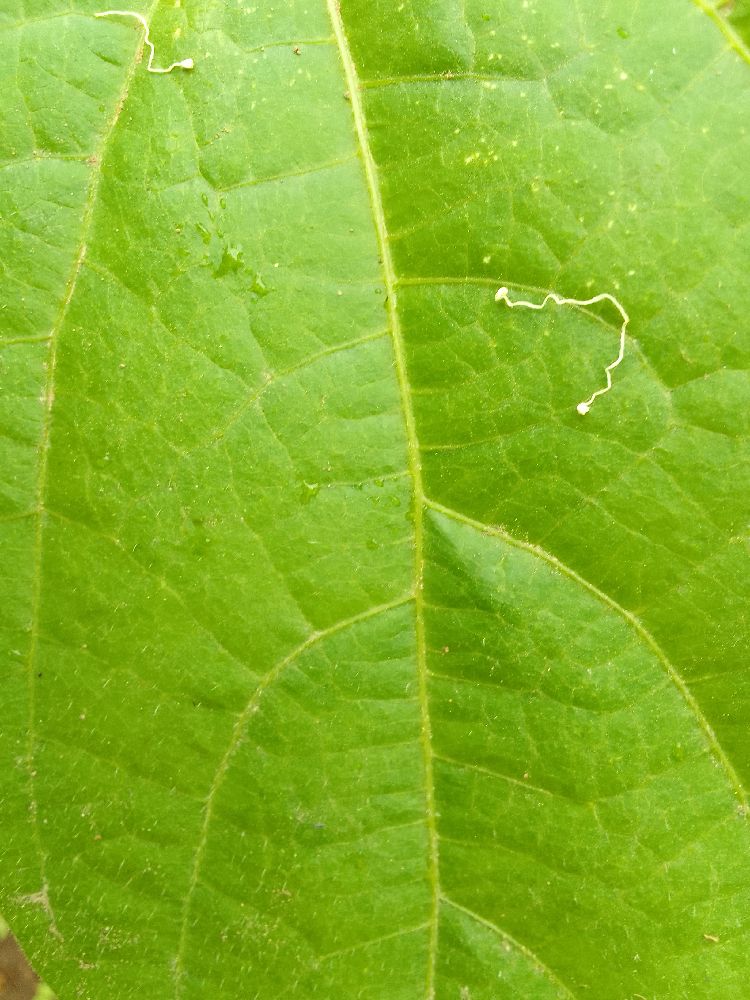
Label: healthy